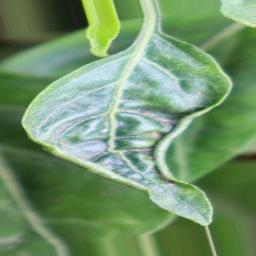
Label: mites_and_trips